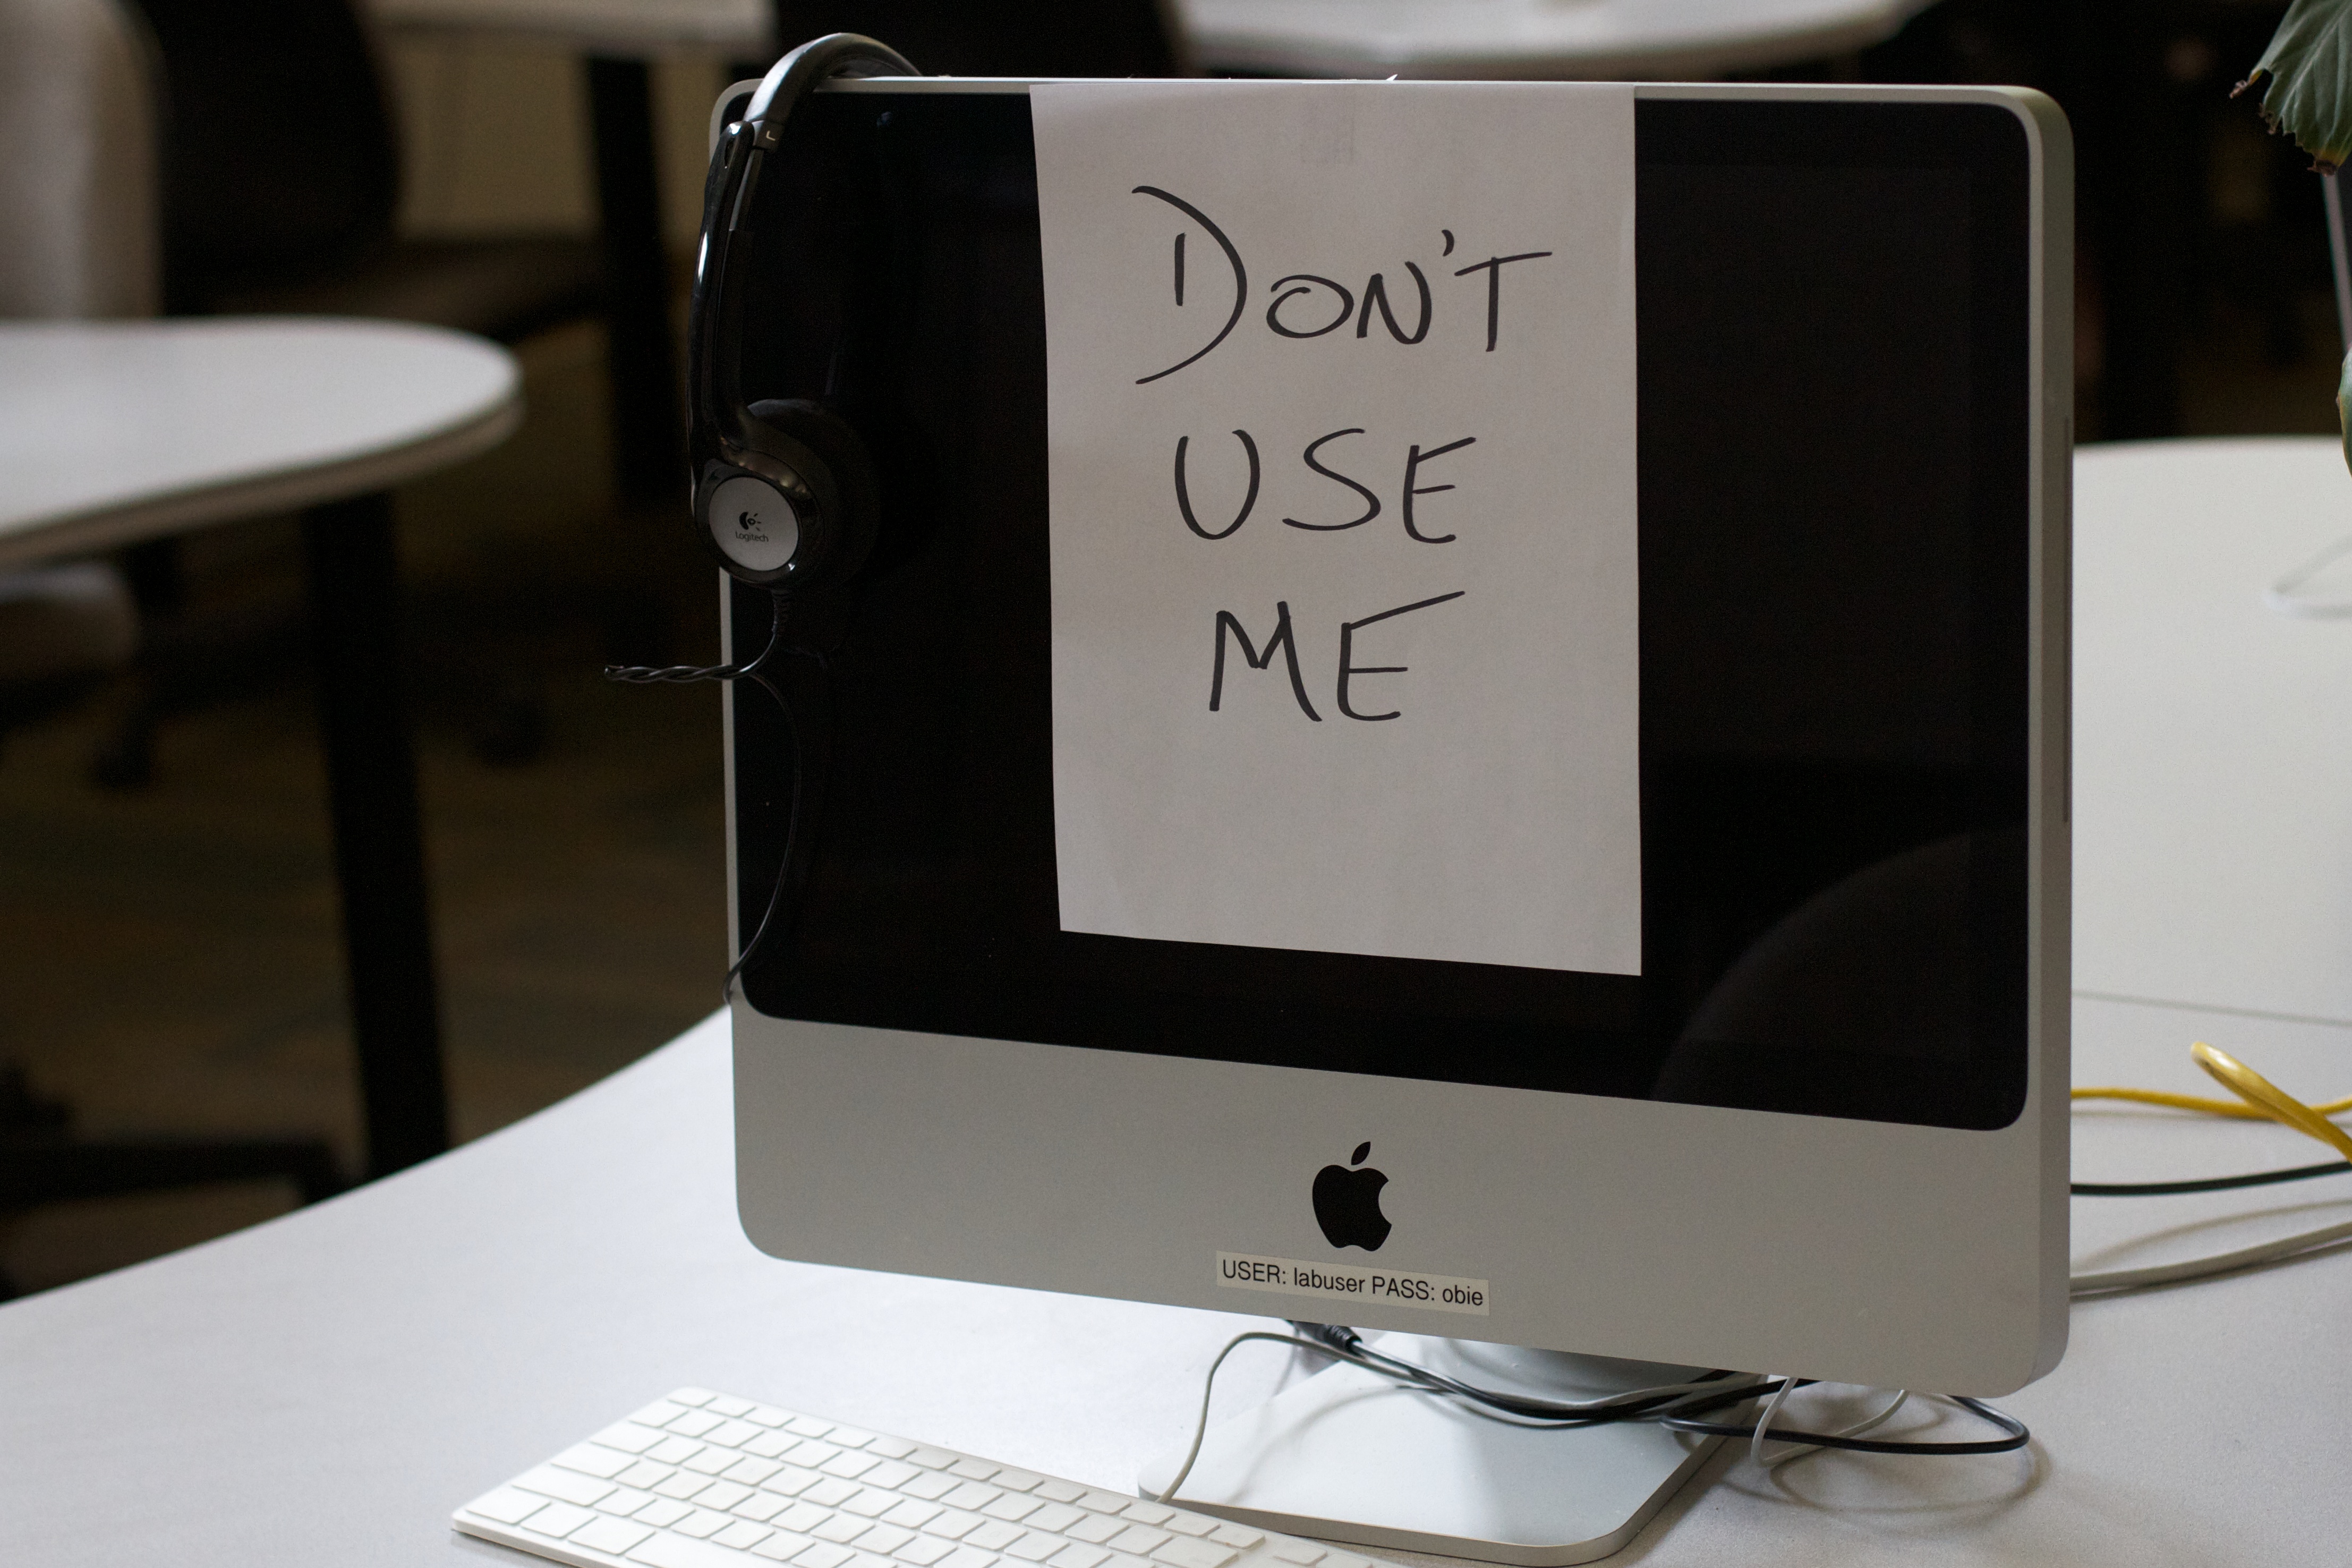
writing, white, lighting, electronics, design, picture frame, display device